Essex (automobile)

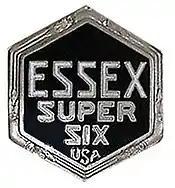
Essex logo

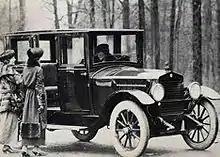
1919 Essex

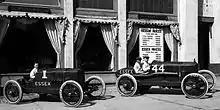
Essex racecars on display in Salt Lake City, 1920

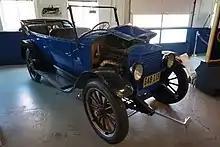
1920 Essex at the Ypsilanti Automotive Heritage Museum

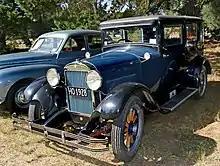
1928 Essex Super Six (New Zealand)

The Essex was a brand of automobile produced by the Essex Motor Company between 1918 and 1922, and by Hudson Motor Car Company of Detroit, Michigan between 1922 and 1933.